Columbia, South Carolina, in the American Civil War

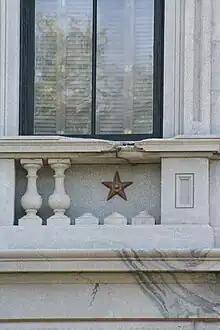
Bronze star on the State House, indicating an artillery strike

On February 17, 1865, Columbia surrendered to Sherman, and Wade Hampton's Confederate cavalry retreated from the city. Union forces were overwhelmed by throngs of liberated Federal prisoners and emancipated slaves. Many soldiers took advantage of ample supplies of liquor in the city and began to drink. Fires began in the city, and high winds spread the flames across a wide area. Most of the central city was destroyed, and municipal fire companies found it difficult to operate in conjunction with the invading army, many of whom were also fighting the fire. The burning of Columbia has engendered controversy ever since, with some claiming the fires were accidental, a deliberate act of vengeance, or perhaps set by retreating Confederate soldiers who lit cotton bales while leaving town. On that same day, the Confederates evacuated Charleston. On February 18, Sherman's forces destroyed virtually anything of military value in Columbia, including railroad depots, warehouses, arsenals, and machine shops.